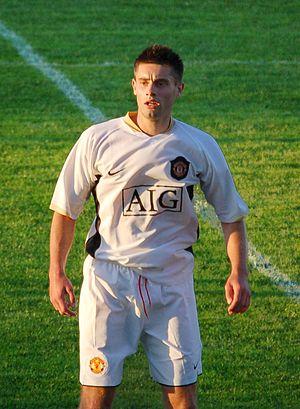
Richard Glynn Jones, dit Ritchie Jones, est un footballeur anglais né le 26 septembre 1986 à Manchester. Il évolue au poste de milieu de terrain avec le FC Edmonton en NASL.